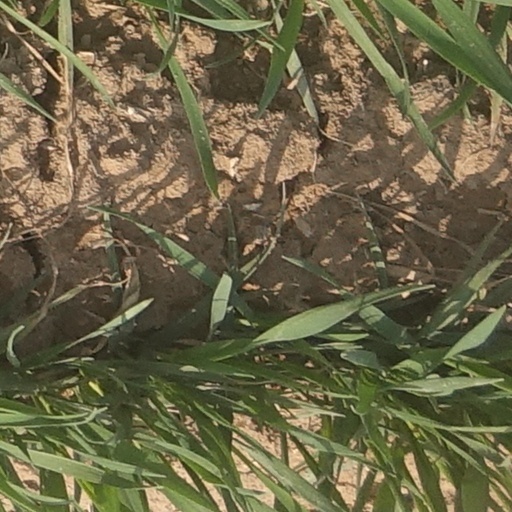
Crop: wheat